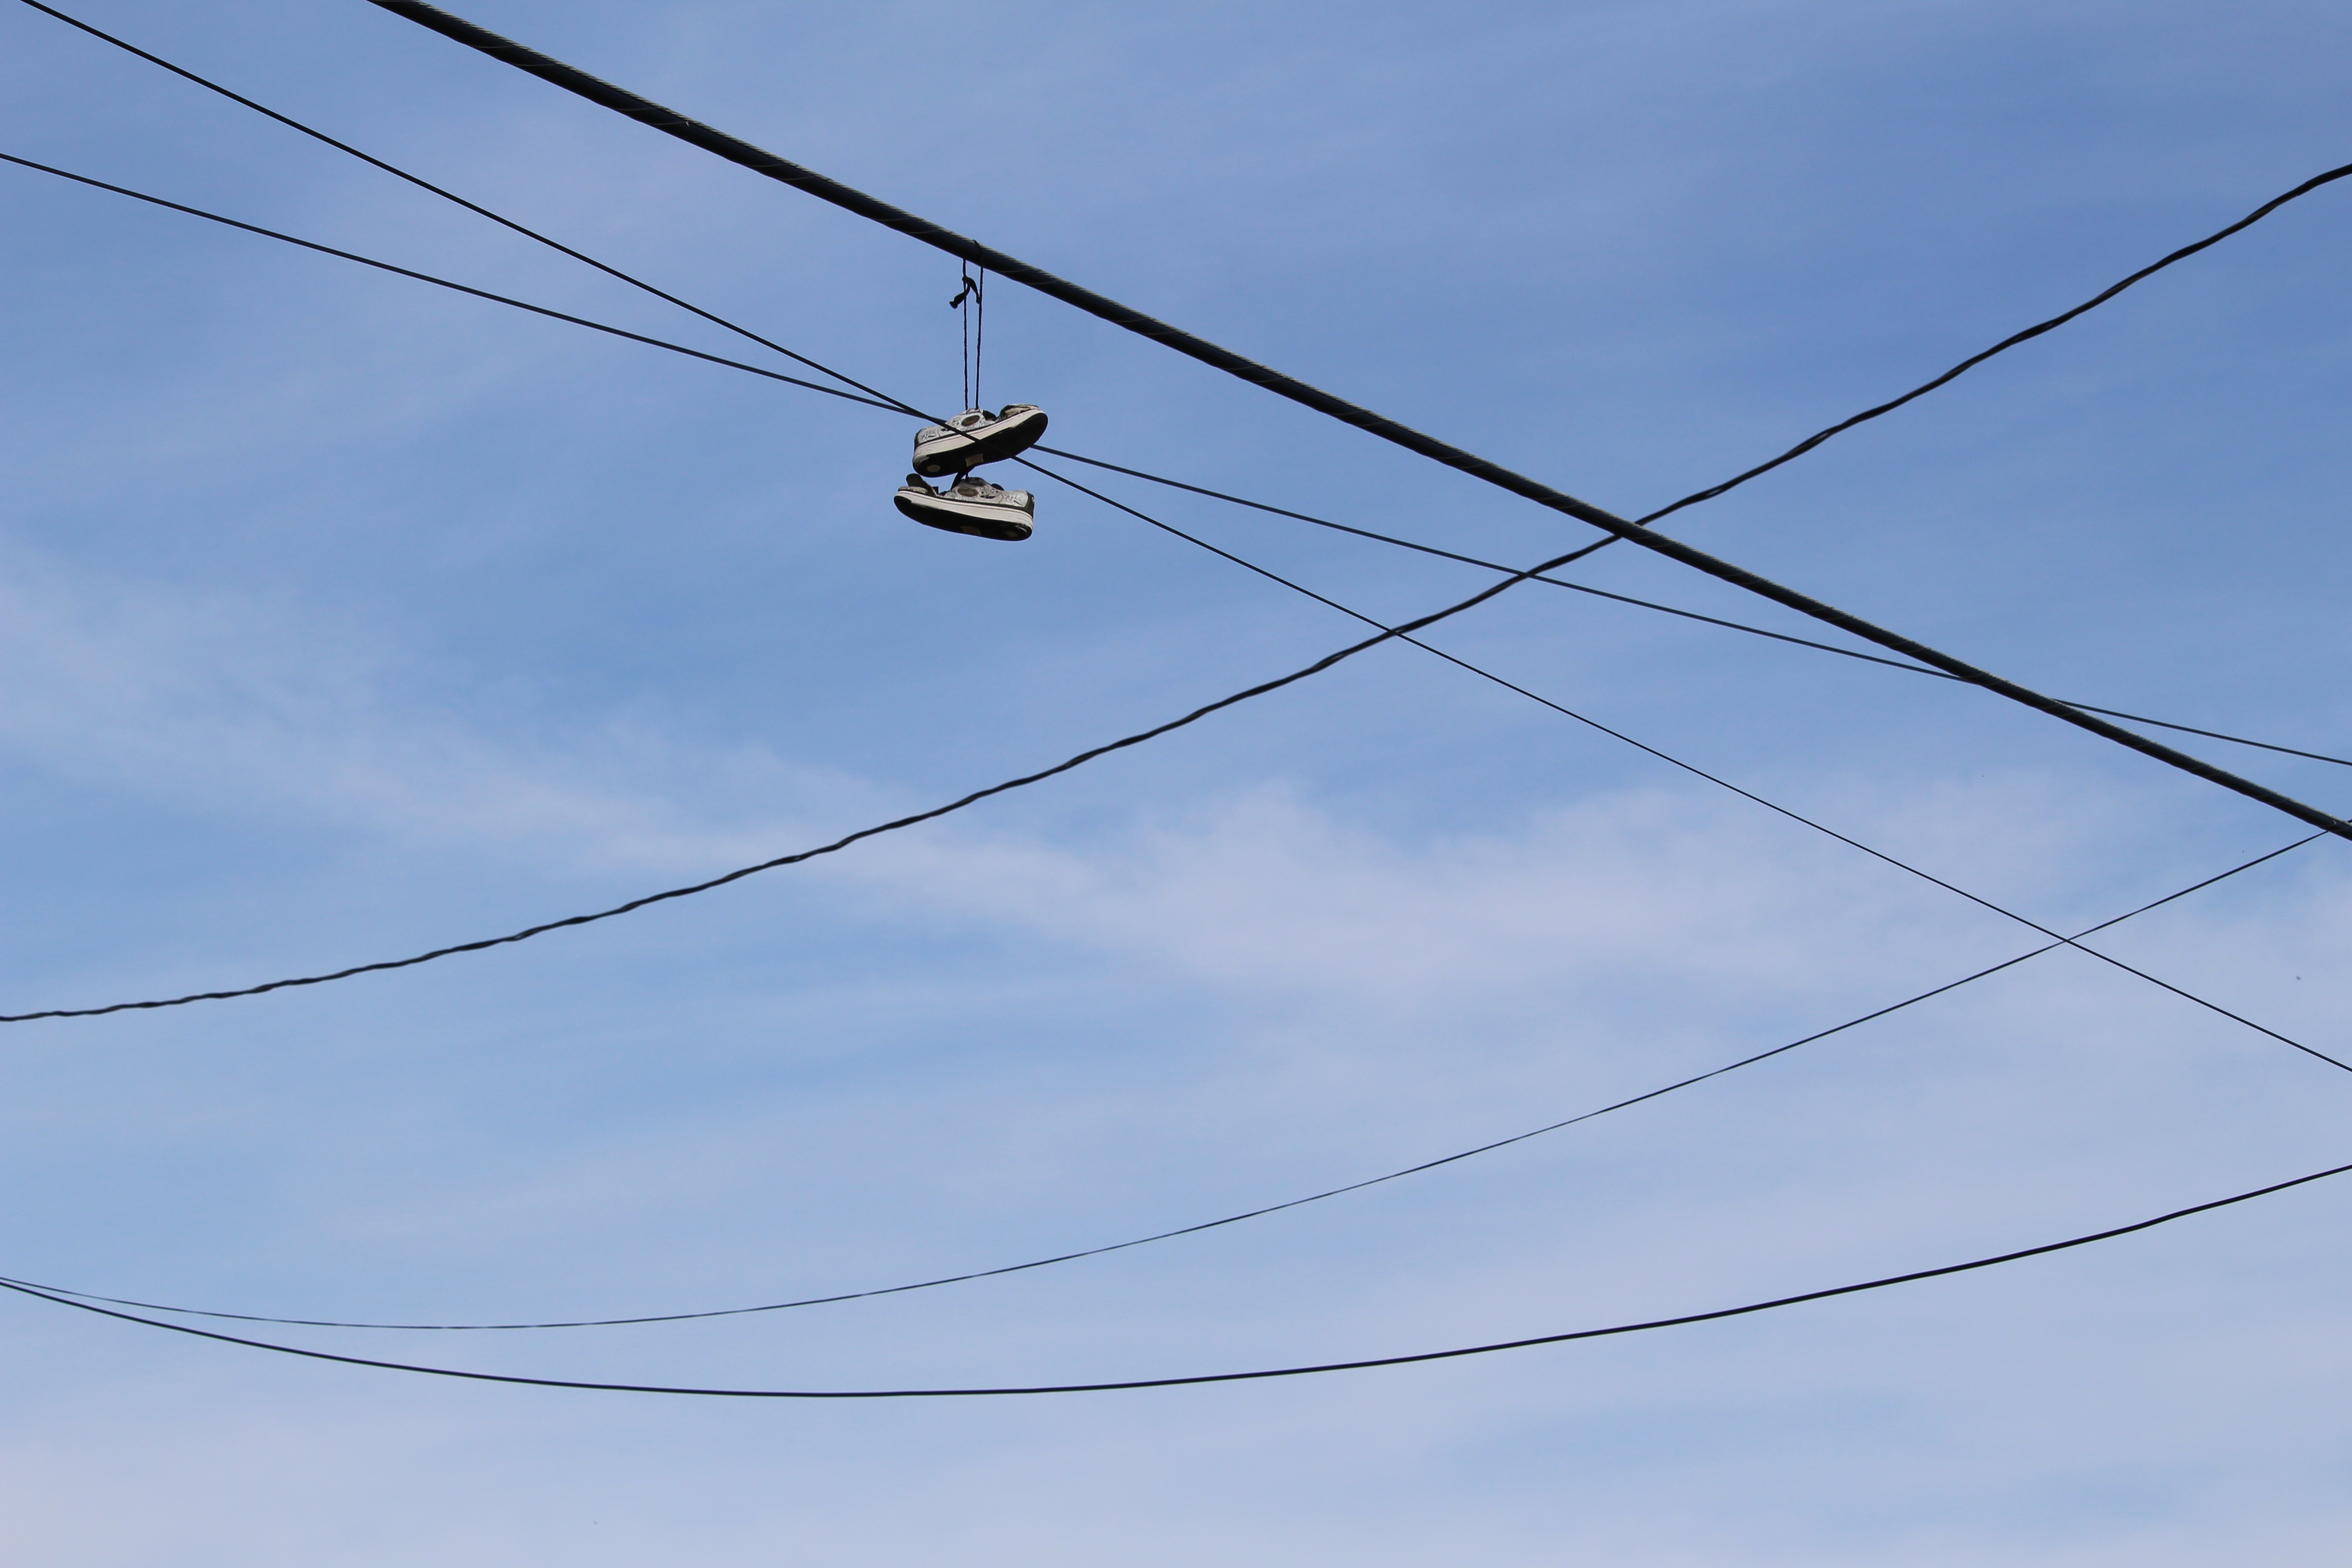
cloud, sky, line, mast, blue, street light, electricity, lighting, light fixture, shape, transmission tower, atmosphere of earth, outdoor structure, electrical supply, electronics accessory, overhead power line